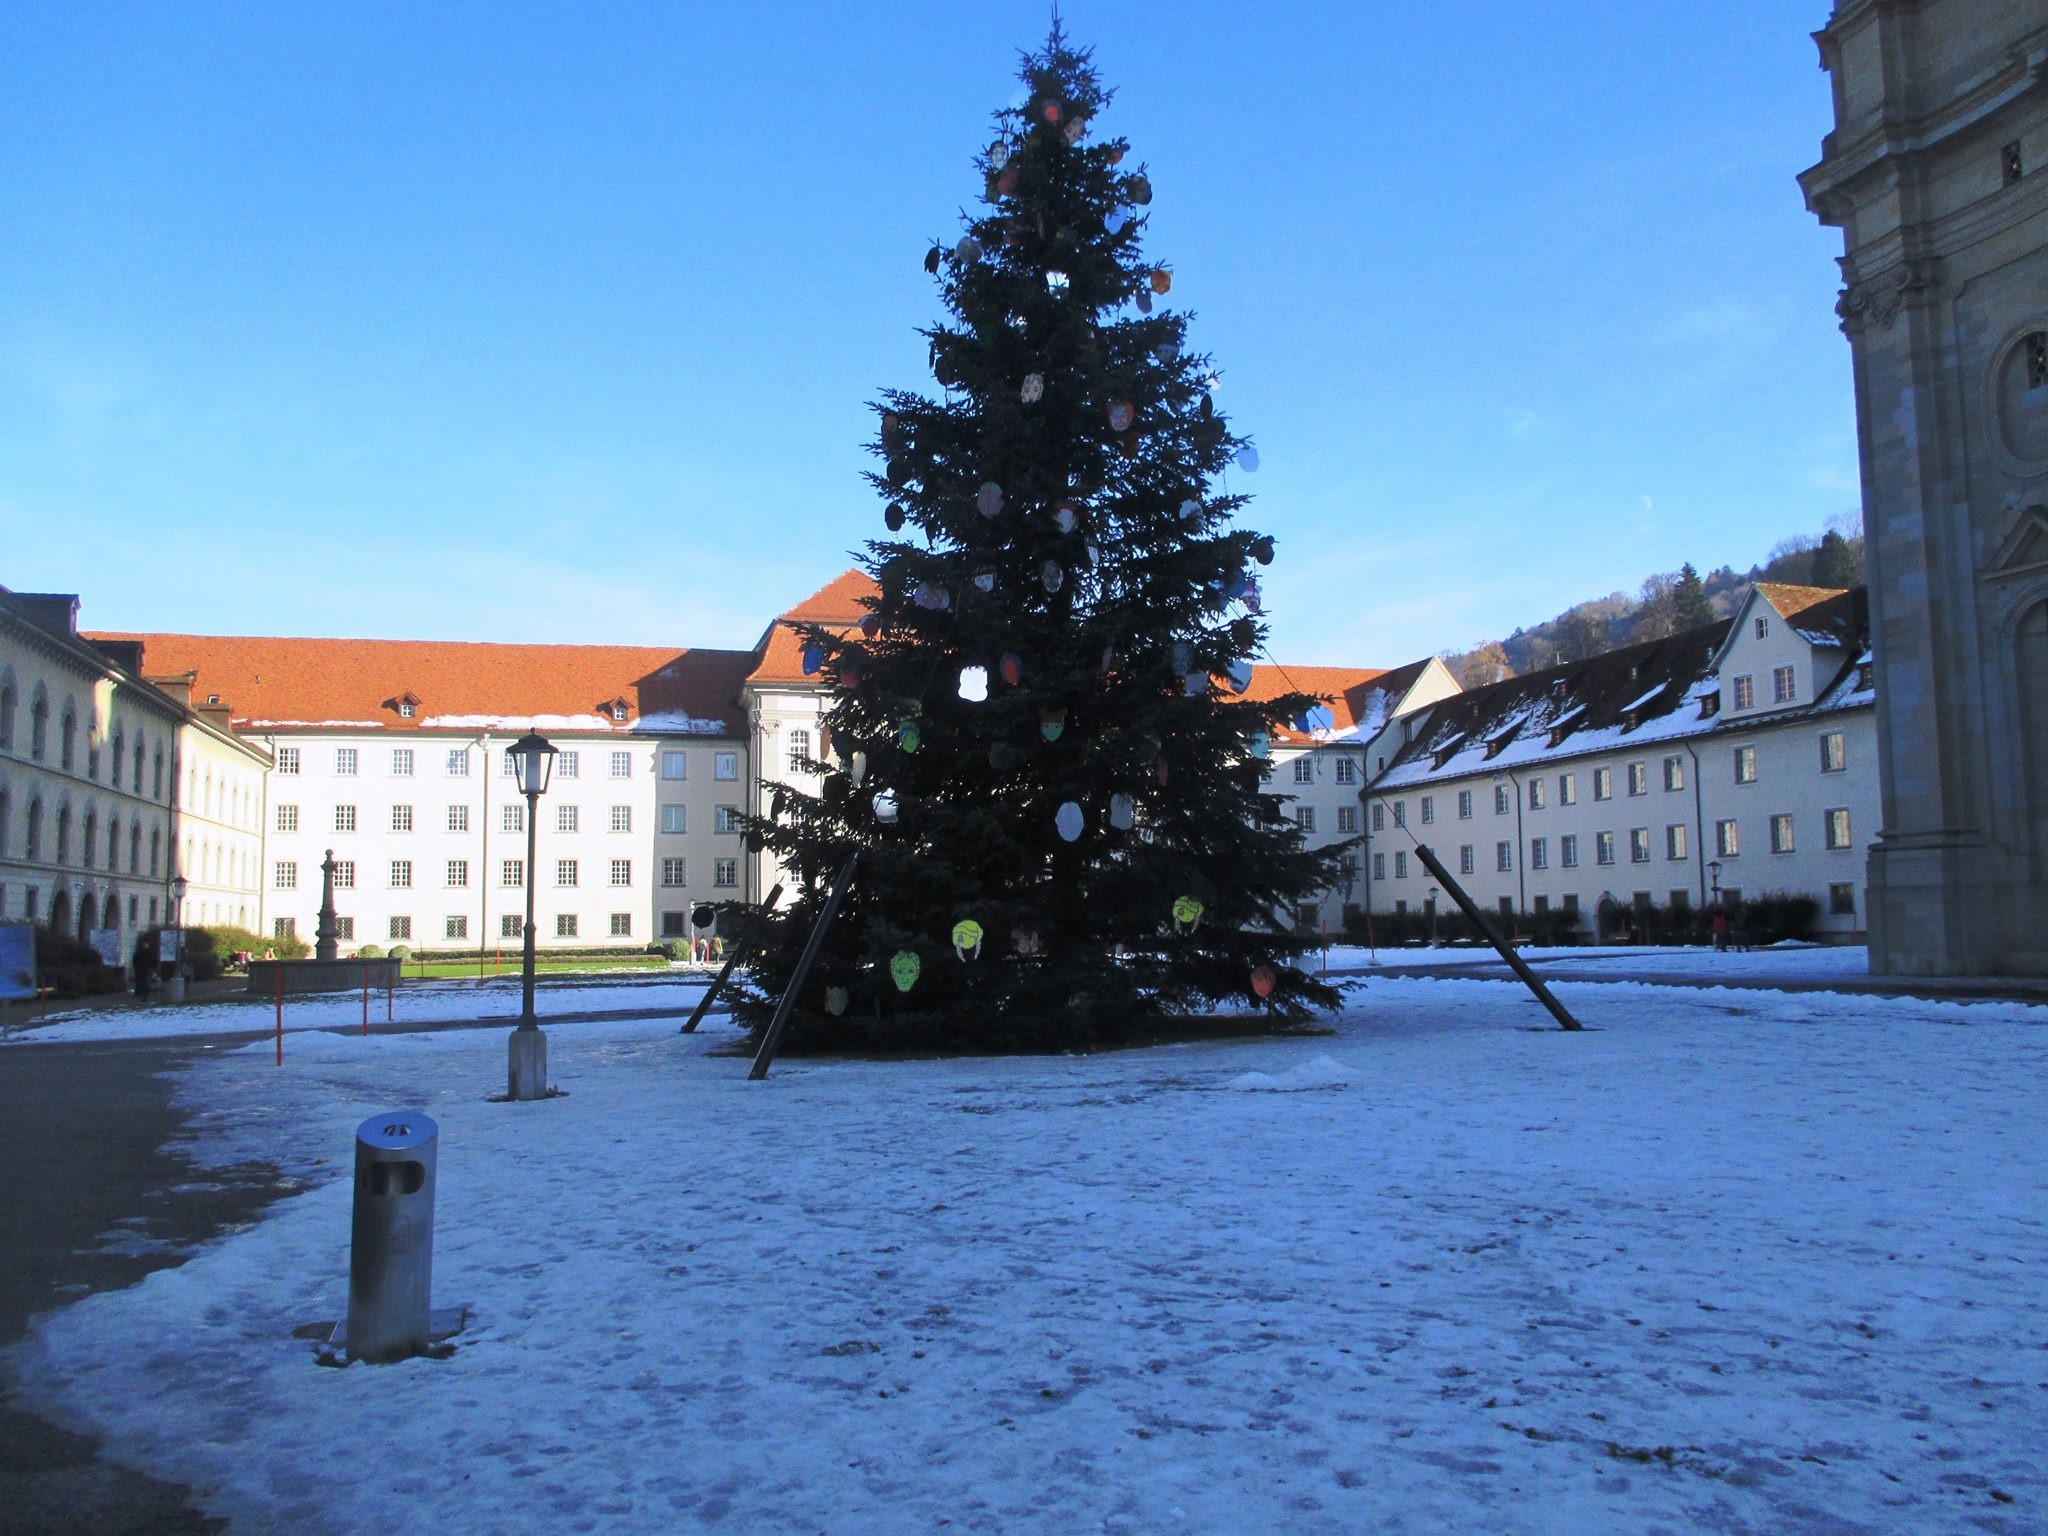
tree, snow, winter, town, weather, christmas, season, switzerland, estate, klosterhof, neighbourhood, christmas ornaments, st gallen, dipped in color